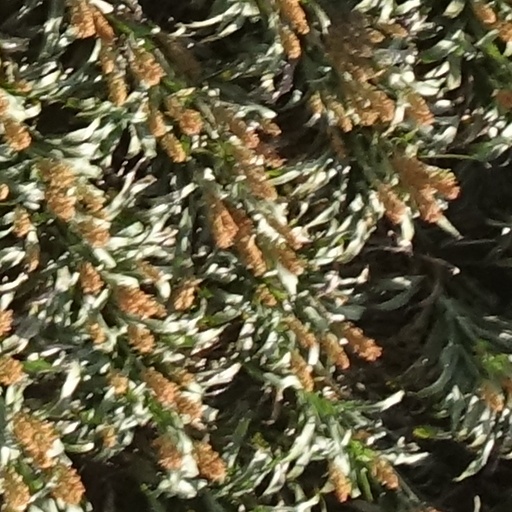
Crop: sorghum